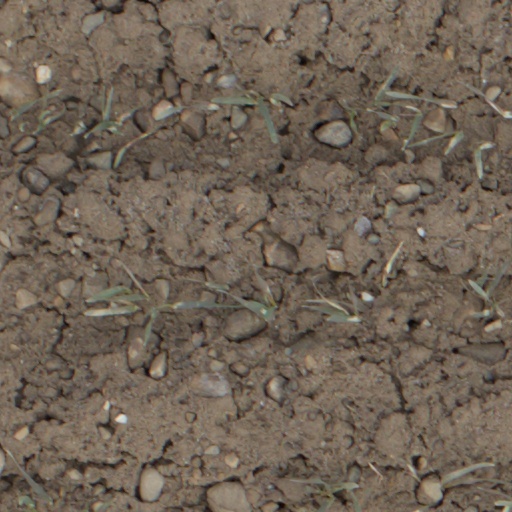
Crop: wheat